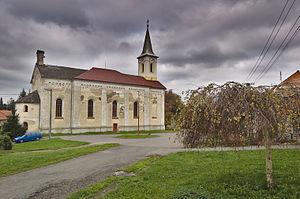
Krumsín est une commune du district de Prostějov, dans la région d'Olomouc, en République tchèque. Sa population s'élevait à 569 habitants en 2018.